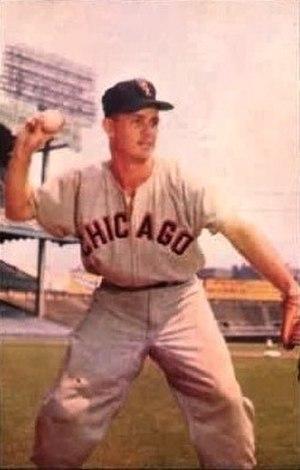
Jacob Nelson "Nellie" Fox, né le 25 décembre 1927 dans la municipalité de St. Thomas, et mort le 1ᵉʳ décembre 1975 à Baltimore, est un joueur de baseball ayant évolué au deuxième but dans les ligues majeures de 1947 à 1965 avec les Athletics de Philadelphie, les White Sox de Chicago, ainsi qu'avec les Colt .45's et les Astros de Houston. Il a connu 6 saisons avec une moyenne au bâton de .300 et plus, a été choisi 12 fois sur les équipes d'étoiles, a été désigné le joueur par excellence de la Ligue américaine en 1959, et a été admis au Temple de la renommée en 1997.